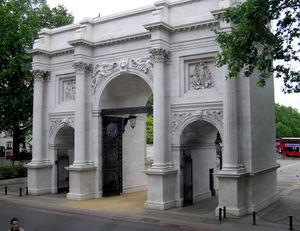
Cet article recense les arcs de triomphe construits à une époque postérieure à celle de l'Empire romain.